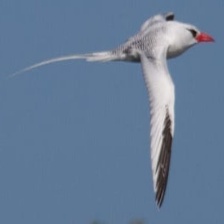
Species: RED BILLED TROPICBIRD
Scientific name: PHAETHON AETHEREU